Upper Eastside

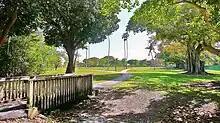
Morningside Park

Morningside is a residential historic sub-neighborhood within the Upper Eastside in an older part of the City of Miami, Florida, United States. It lies mostly to the east of Biscayne Boulevard from NE 50th Terrace to NE 62nd Street. Morningside is just north of and adjacent to Bay Point Estates, another more affluent but less historic residential enclave in urban Miami.